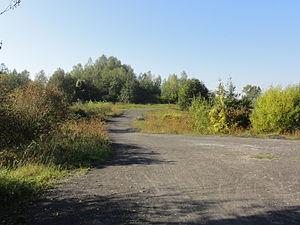
Terril n° 259 dit Centrale électrique de Gosnay, centrale thermique de Gosnay de la Compagnie des mines de Bruay dans le bassin minier du Nord-Pas-de-Calais, Gosnay et Bruay-la-Buissière, Pas-de-Calais, Nord-Pas-de-Calais, France.
Dans le bassin minier du Nord-Pas-de-Calais, 339 terrils sont recensés. En 1969, les Houillères leur ont attribué un numéro individuel, pour les référencer, et les exploiter. Ils sont numérotés d'ouest en est, du nᵒ 1 au 202. Une liste complémentaire a été créée dans les années 1970. Les sites y sont numérotés de 203 à 260, sans logique spécifique, chaque numéro ayant été attribué en fonction des sites susceptibles d'être exploités. Certains sites étant composés de plusieurs terrils annexes ou satellites, une lettre suit le numéro.